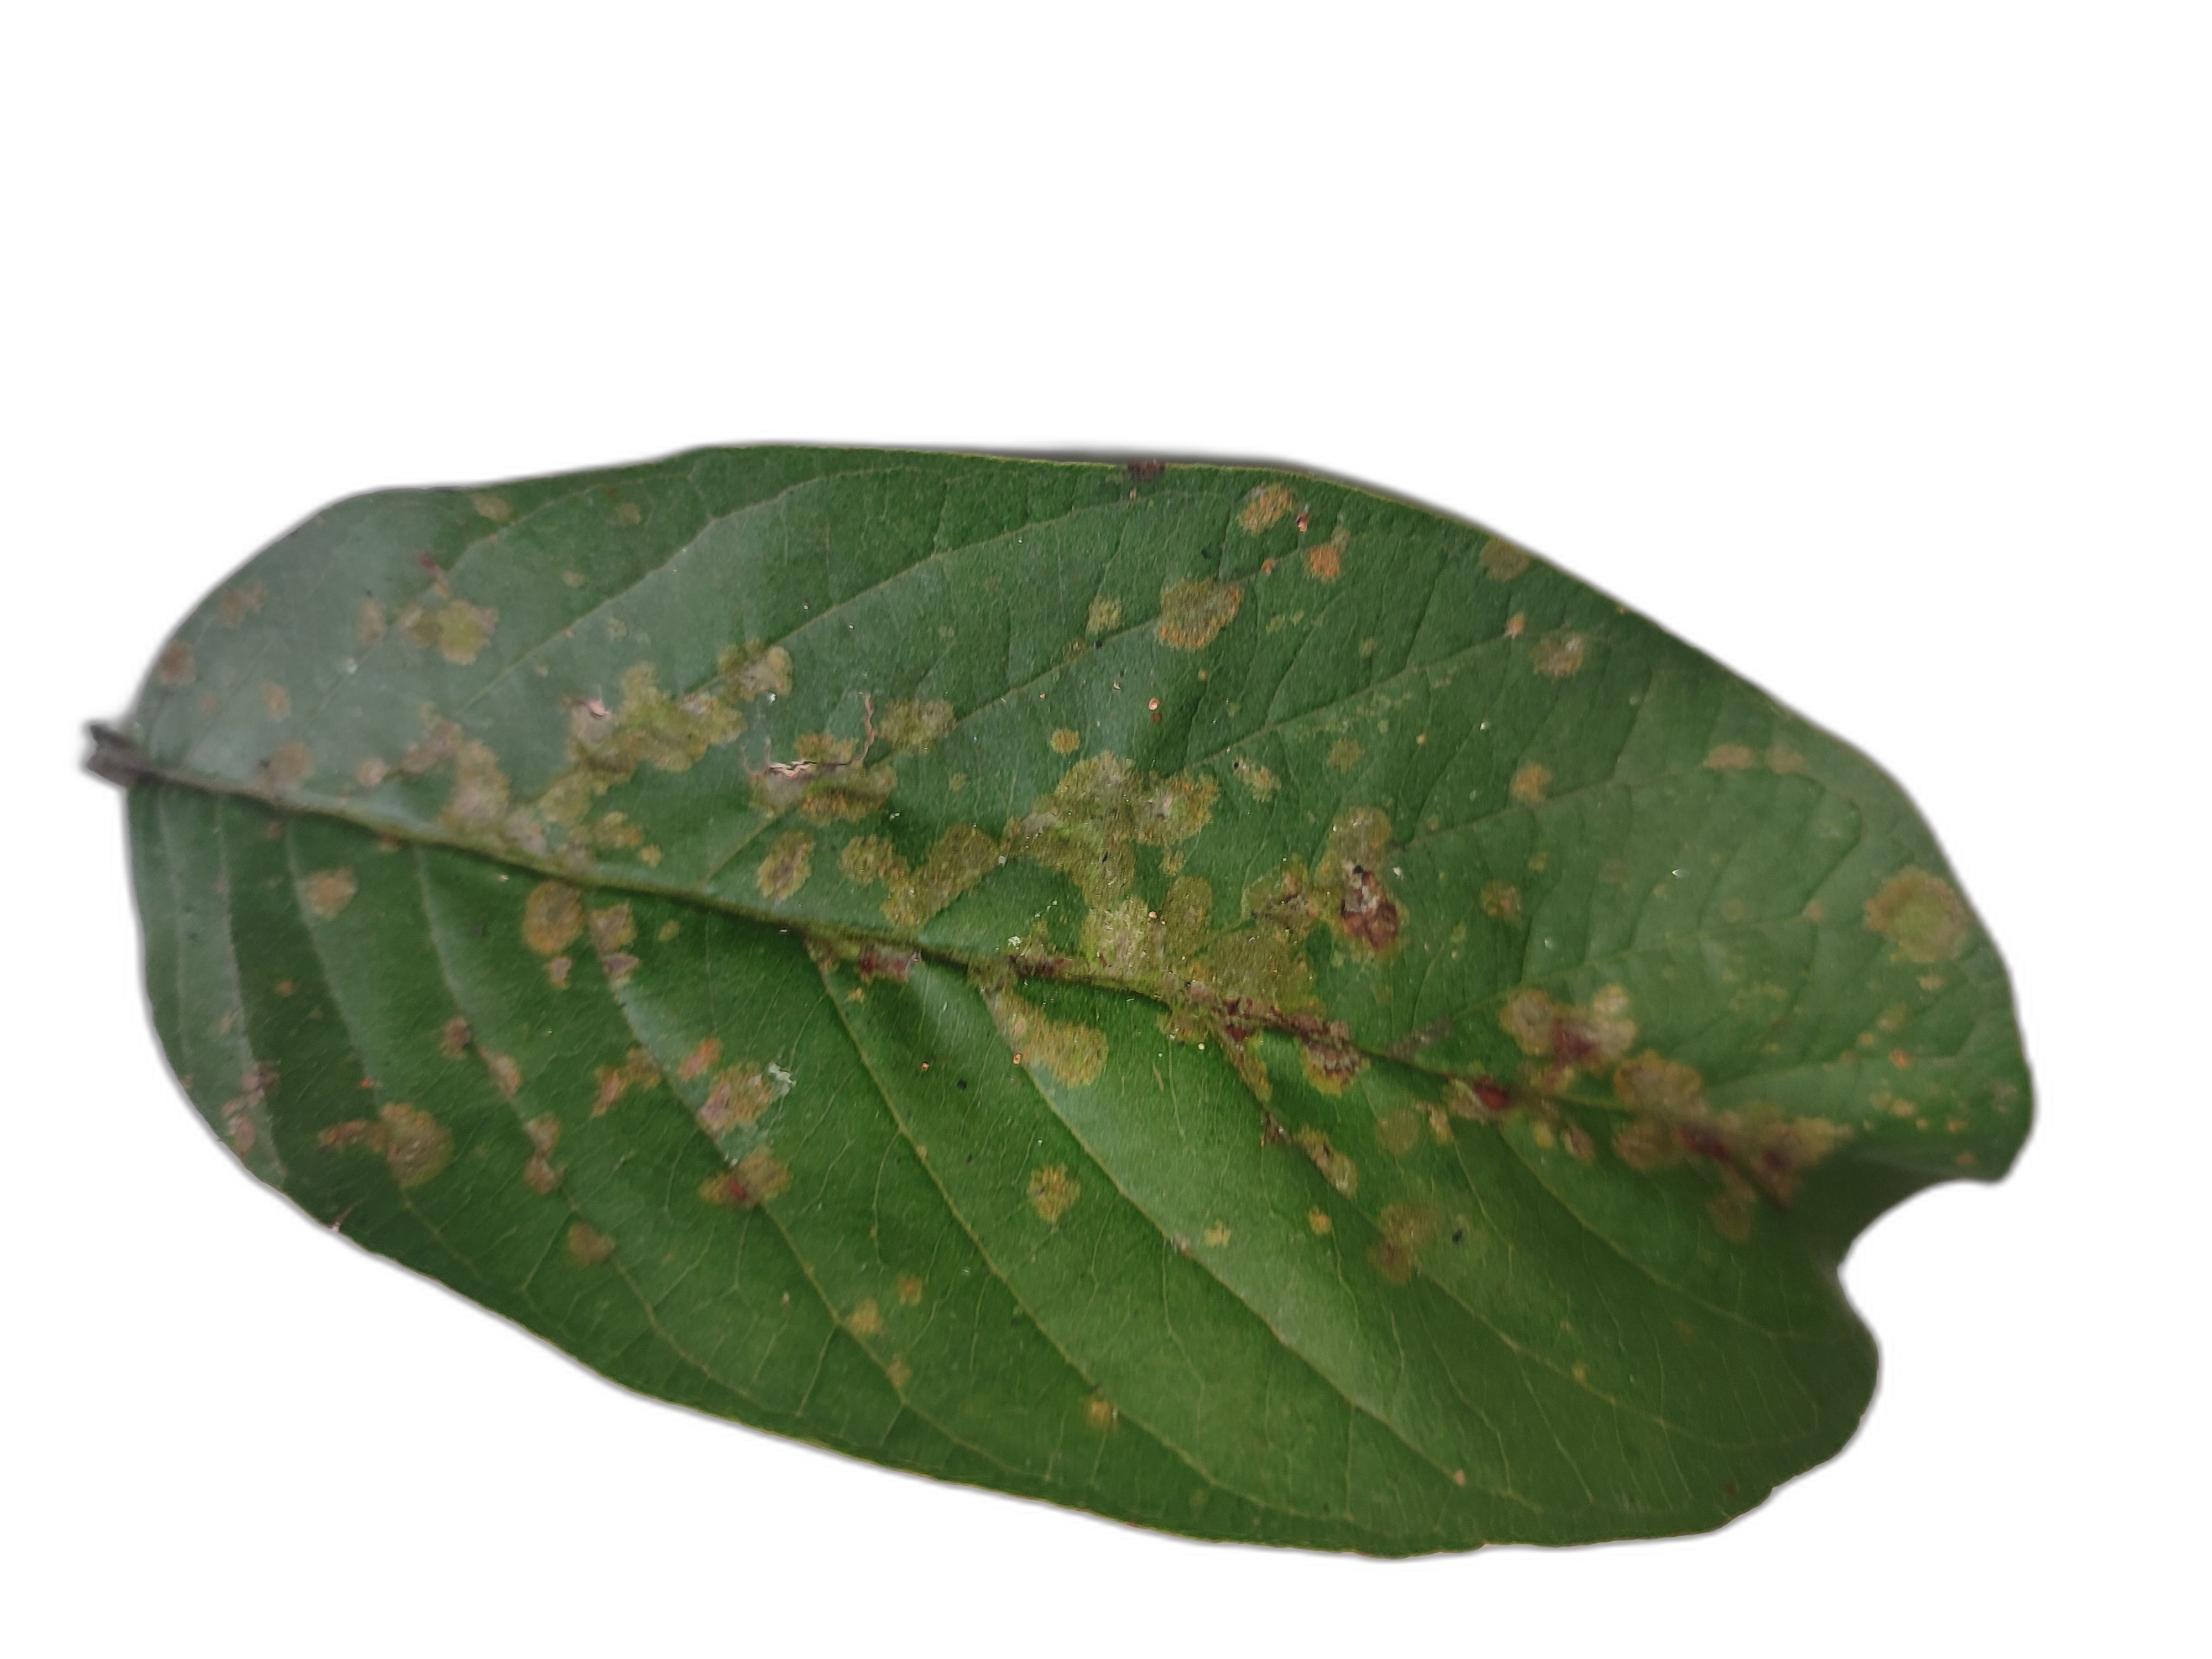
Plant part: leaf
Disease: Dot